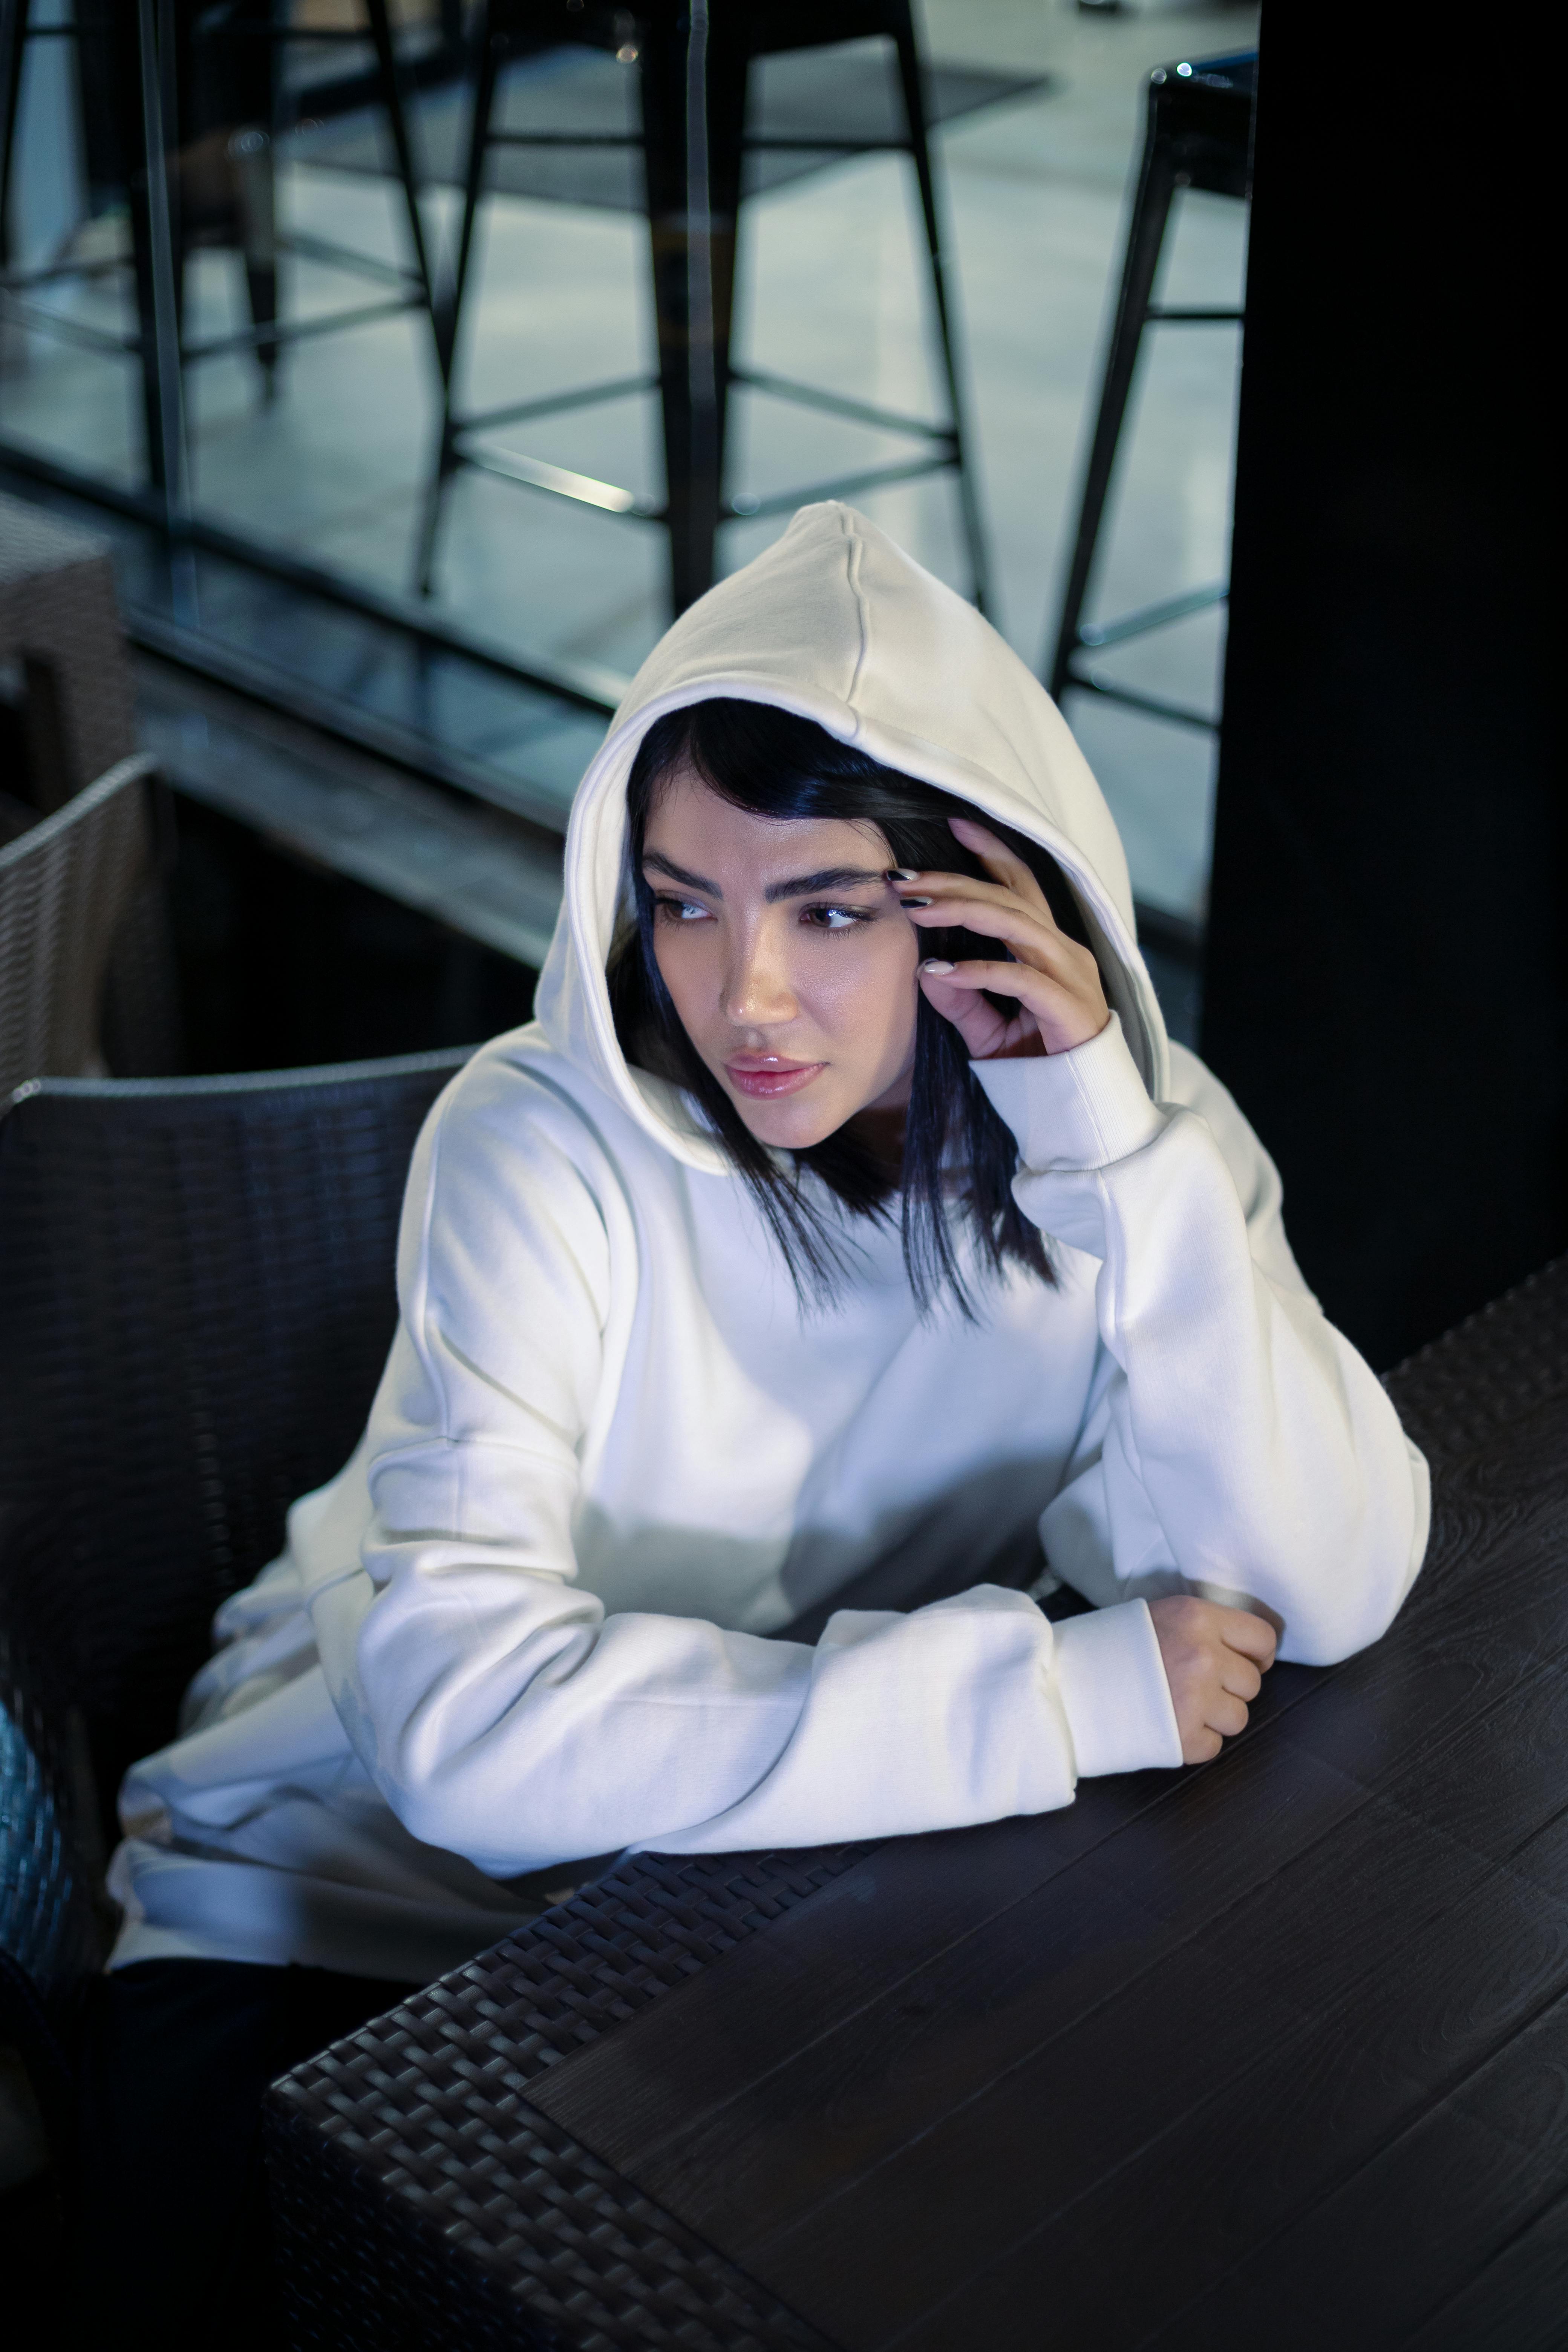
woman, sleeve, white, fashion, beauty, hood, grey, hoodie, fashion design, photo shoot, portrait photography, model, fashion model